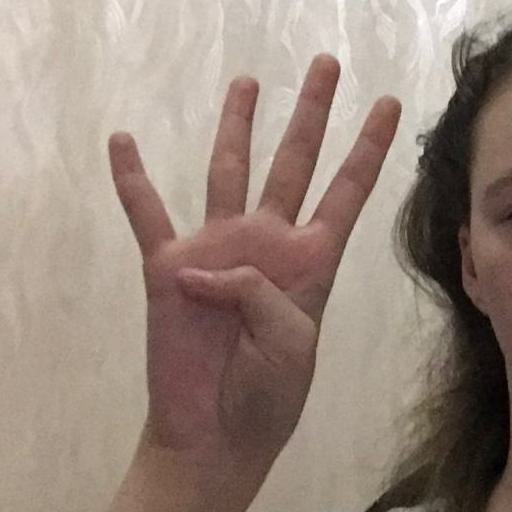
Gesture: four